Mount Willey

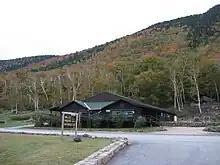
The Willey House and the surrounding Willey Mountain Range in New Hampshire, renovated for modern use. 2008.

As part of the White Mountain Range, Mt. Willey hosts similar wildlife and plant life to the neighboring elevated regions in New Hampshire. The most common trees populating the White Mountain region, and in turn, Mt. Willey, are red spruce, balsam fir, sugar maple, American beech and yellow birch. At higher elevations, balsam fir and red spruce become more populous. Commonly found understory shrubs are hobblebush, mountain maple, shield fern, and wood sorrel. Bird species often seen in its geographic area are yellow-bellied flycatchers, thrush, kinglets, warblers of various species, and white-throated sparrows.